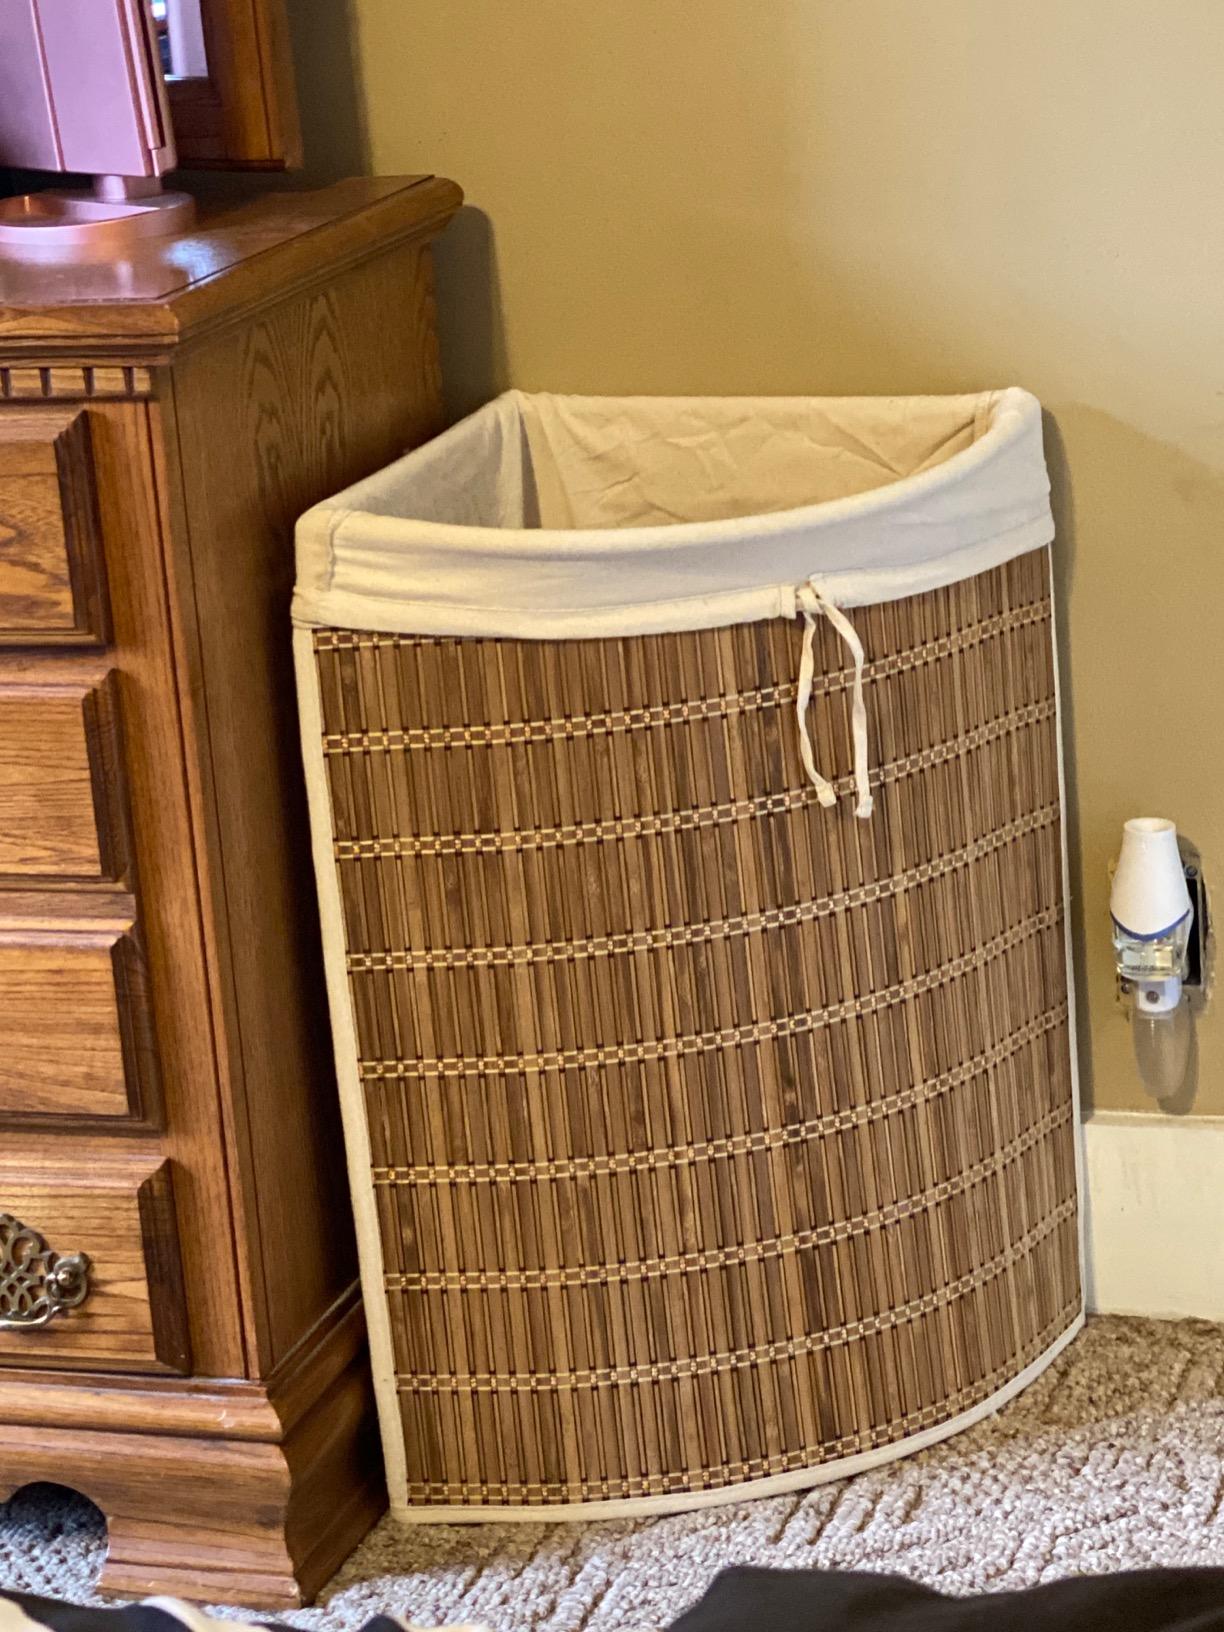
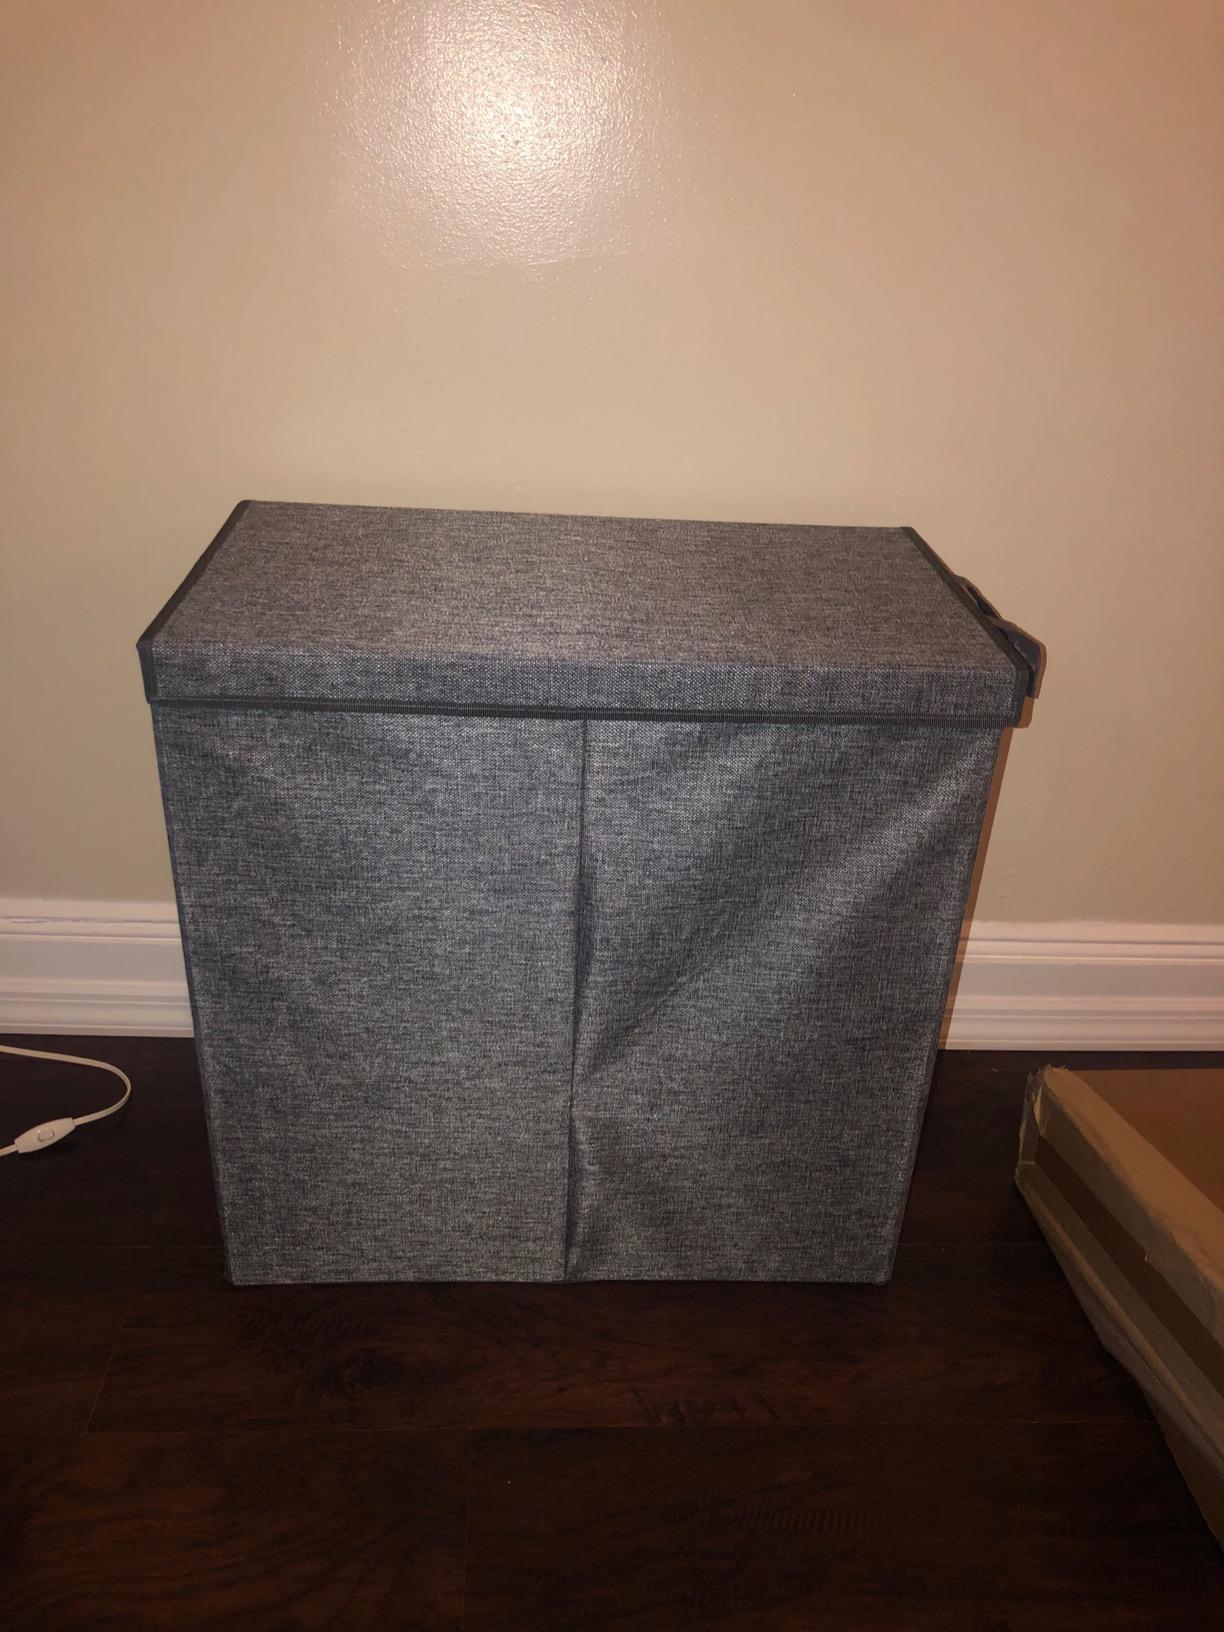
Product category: items_hamper
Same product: no